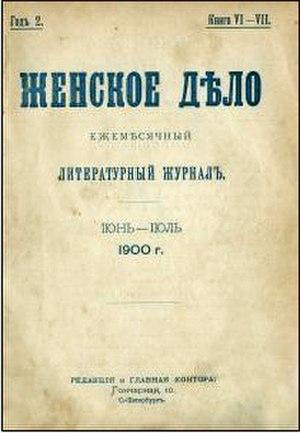
Maria Vladimirovna Bezobrazova, née 29 mai 1857 à Saint-Pétersbourg, dans l'Empire russe, et morte le 2 septembre 1914 à Moscou, est une philosophe, historienne, historiographe, pédagogue et journaliste russe, ainsi qu'une militante du mouvement des femmes. Elle est la première femme docteur en philosophie en Russie.